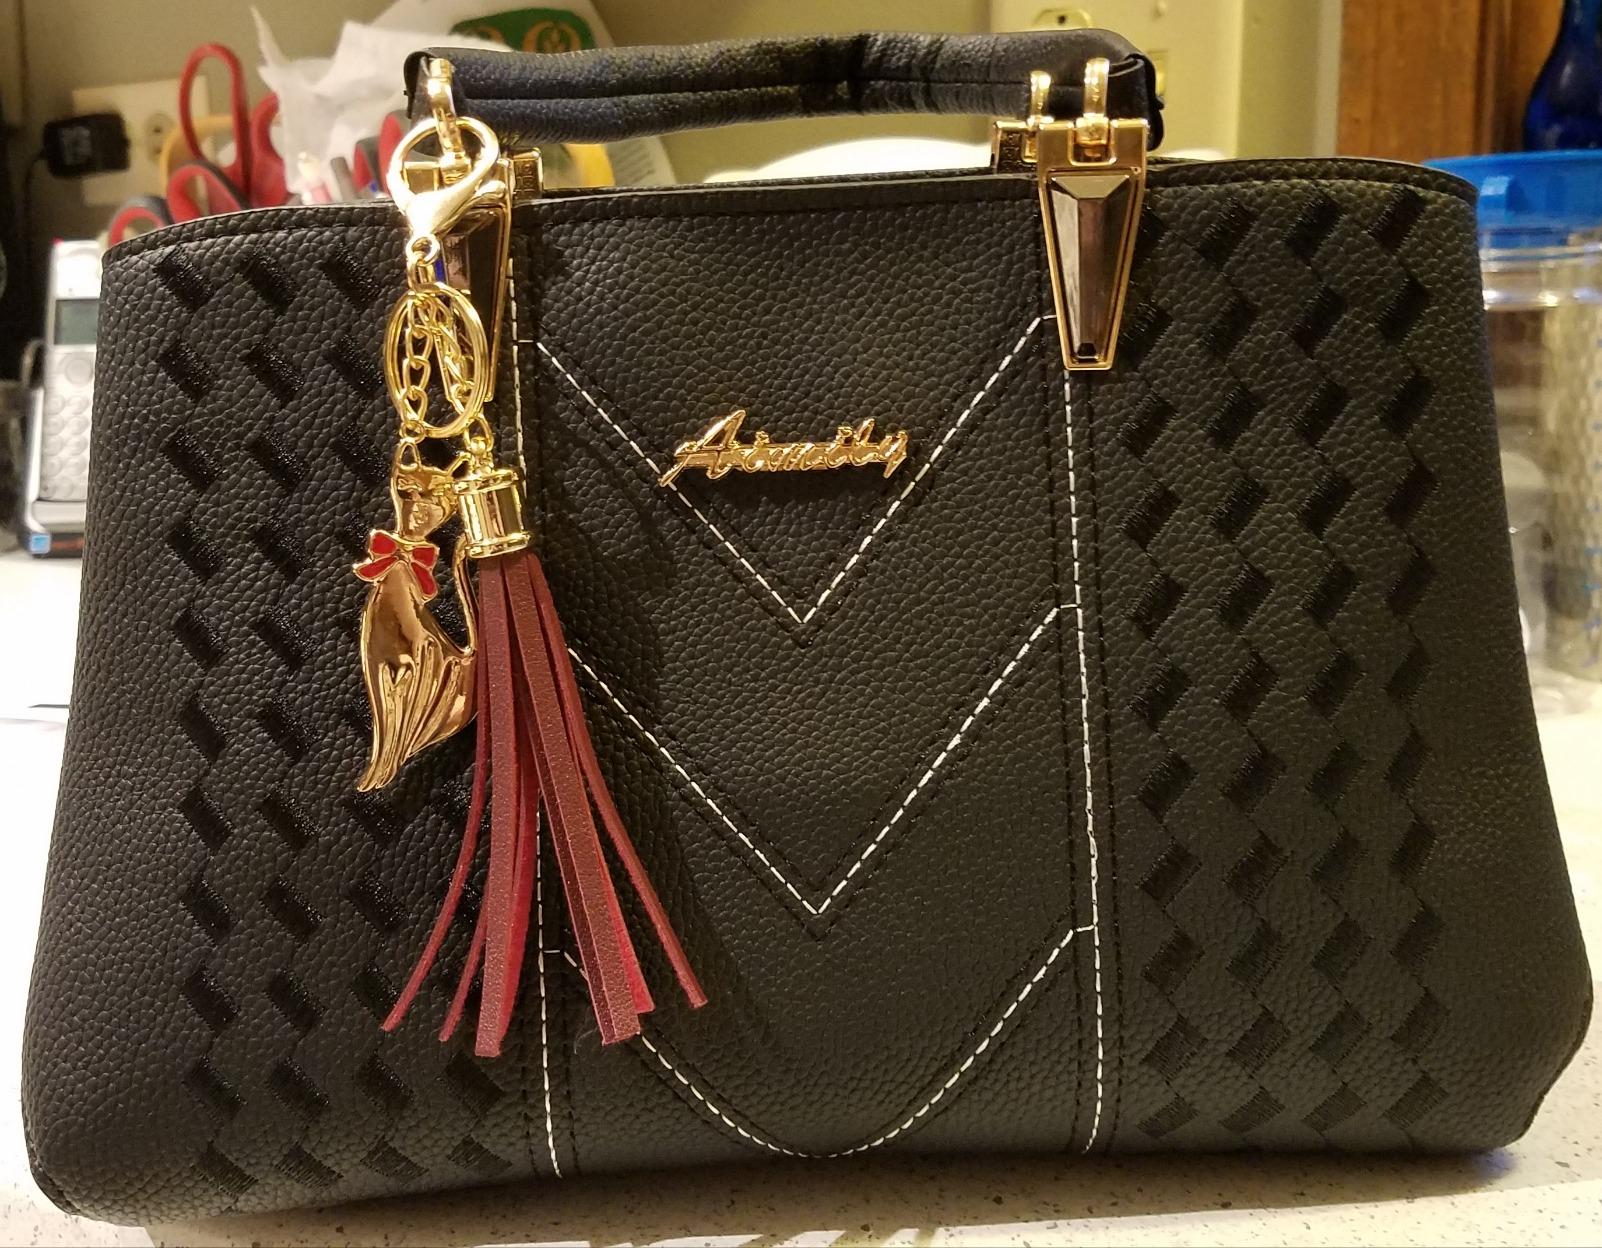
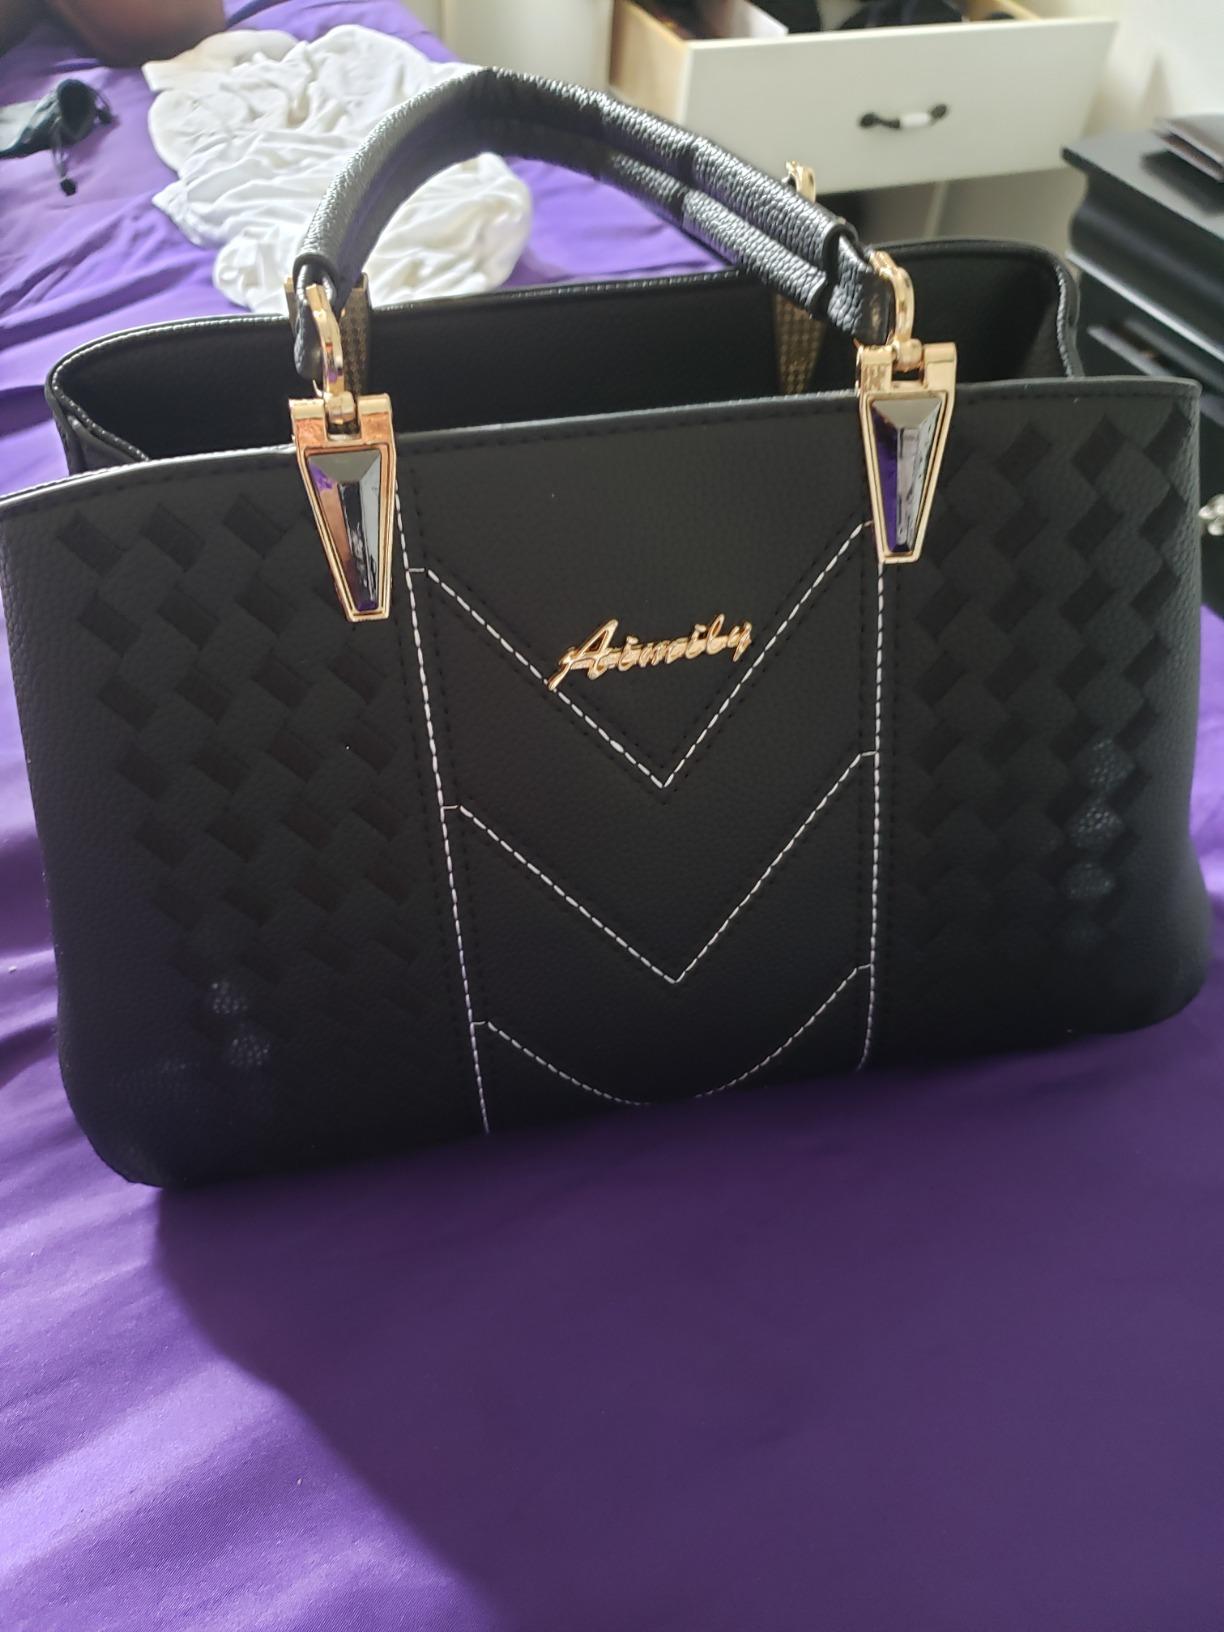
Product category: accessories_handbag
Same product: yes